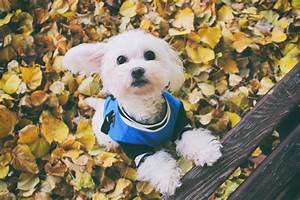
Label: dog